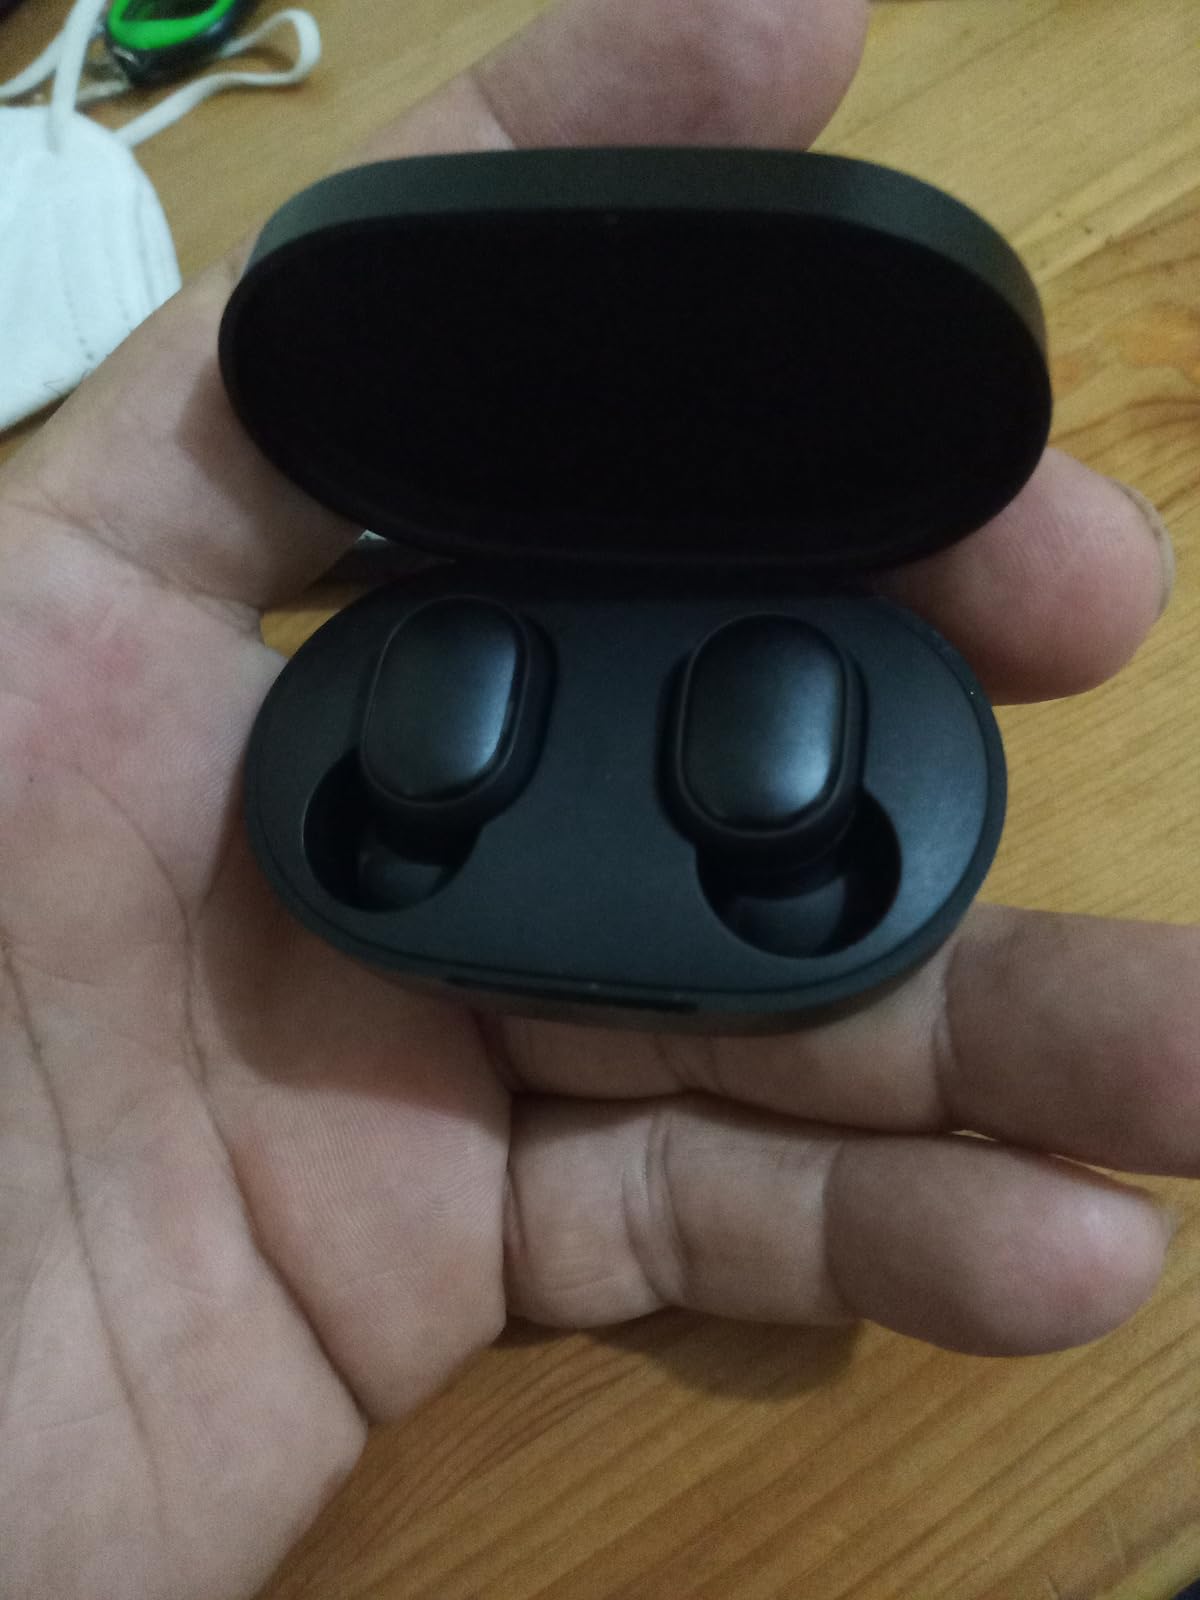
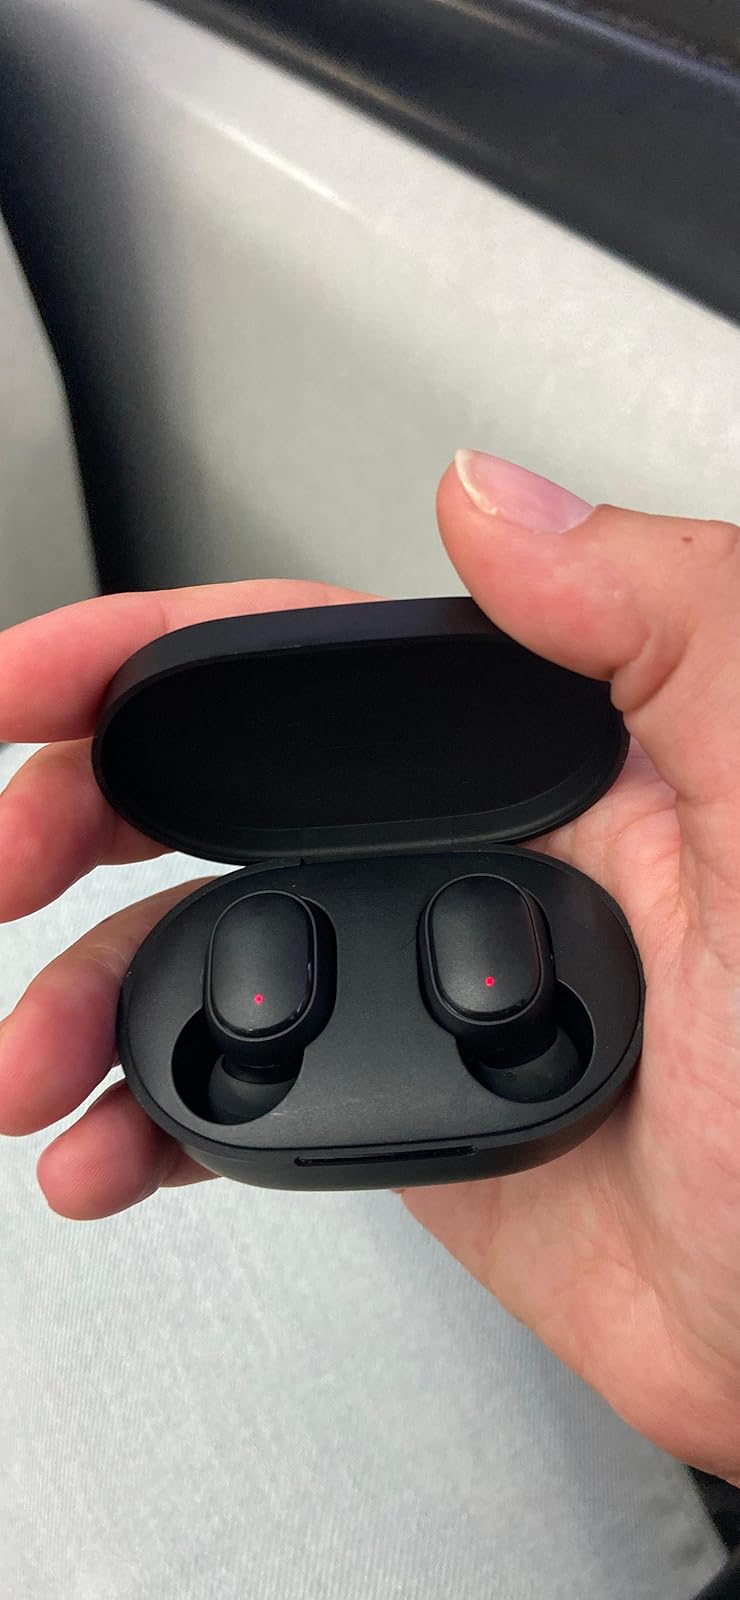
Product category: earbuds
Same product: yes